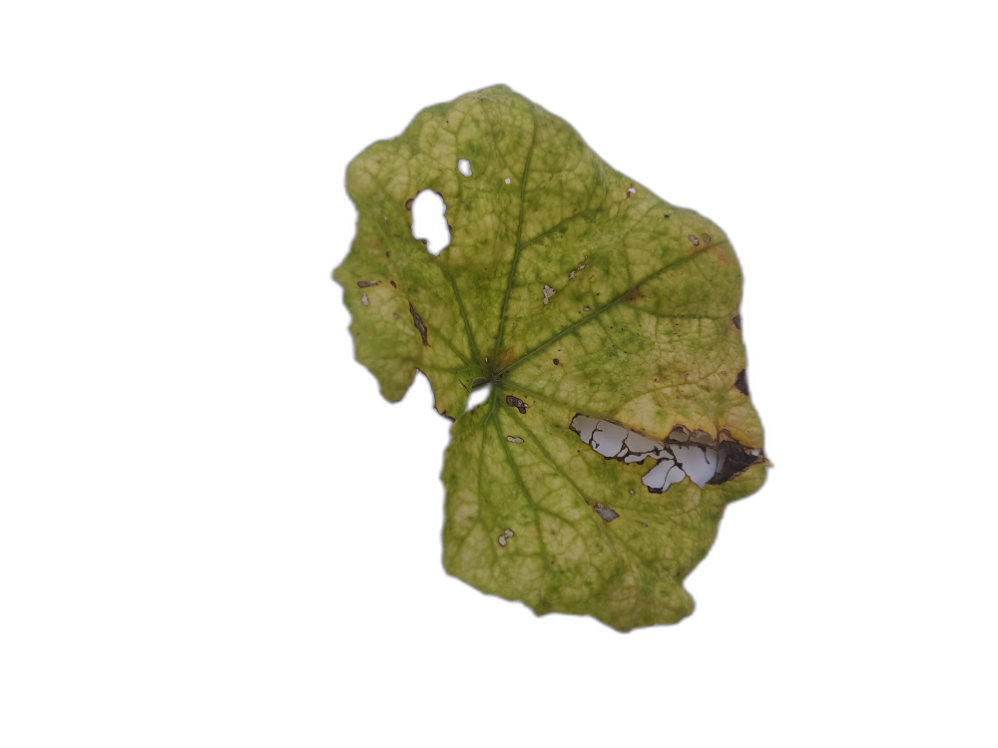
Crop: Zucchini
Label: Iron_Chlorosis_Damage